Luke Wilkshire

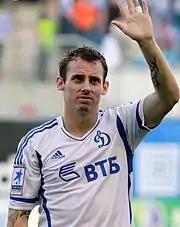
Wilkshire waving to the Dynamo Moscow supporters following the match.

In the 2012–13 season, Wilkshire continued to be in the first team regular at the start of the season before suffering an injury during a match against Alania Vladikavkaz on 10 November 2012. During the season and even after his absence, Wilkshire found himself competing over a right-back position with Nikita Chicherin. After being on the sidelines and eventually appearing on the substitute bench in a number of matches, he played his first match since November on 12 April 2013, which saw Dynamo Moscow draw 0–0 against CSKA Moscow. After regaining his first team place, Wilkshire finished the season, making twenty-appearances in all competitions.